Economy of the Pskov Republic

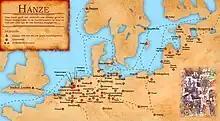
Map of the Hanseatic League, showing principal Hanseatic cities and Pskov

The establishment of diplomatic and trade relations between the Pskov Republic and the Hansa was logical due to its geographical location, political system and its independence from Novgorod and other Rus' principalities.